Richard Smith (businessman)

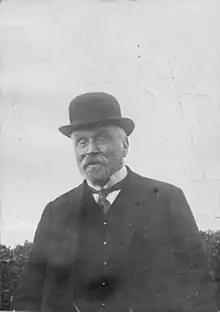
Richard Smith-CEO Harris Scarfe

Richard Smith (27 July 1836 – 27 March 1919) was a partner and managing director of the Adelaide, South Australia, firm of George P. Harris, Scarfe & Co., later known as Harris Scarfe. His son Harold Law-Smith was prominent in the history of the company.